Ludvig Mariboe

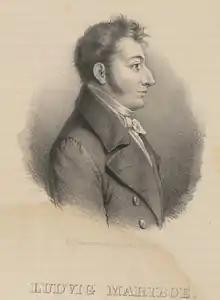
Lithograph of Ludvig Mariboe.

Ludvig Mariboe (12 October 1781 – 19 June 1841) was a Norwegian businessman, publisher and politician.